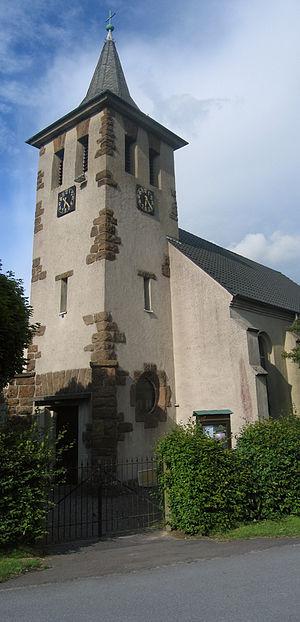
Église à Rödinghausen, arrondissement de Herford, Rhénanie-du-Nord-Westphalie, Allemagne. العربية